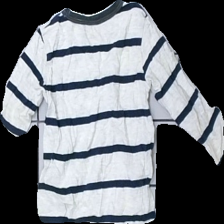
View: back
Type: Top
Category: Children
Brand: H&M
Colors: Blue, Grey
Material: 100% Cotton
Pattern: Striped
Cut: Regular, C-collar
Size: 98
Season: All
Stains: Minor
Damage: stain
Damage location: middle center
Damage 2: crooked seam
Damage 2 location: bottom right
Damage 3: stained
Damage 3 location: bottom left
Price range: <50
Recommended usage: Recycle
Description: striped longsleeve top